Paddy Barrett

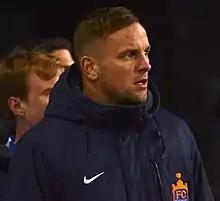
Barrett with FC Cincinnati in 2018

Patrick Barrett (born 22 July 1993) is an Irish professional footballer who plays as a defender for League of Ireland Premier Division club Shelbourne.